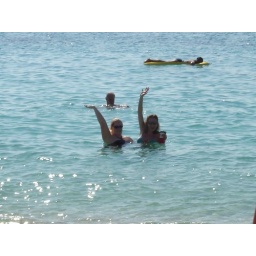
Swimming in the ocean...the water and sand were perfect.